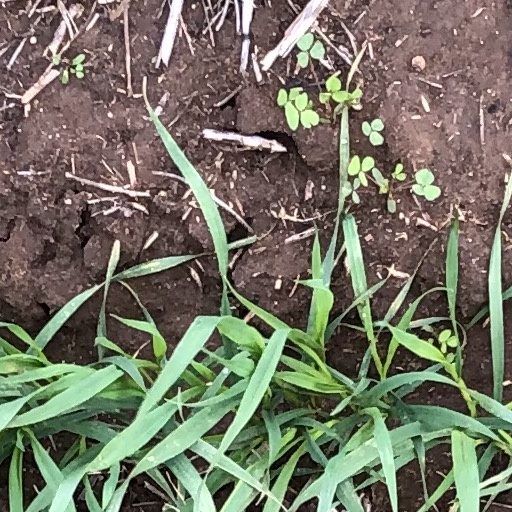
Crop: wheat